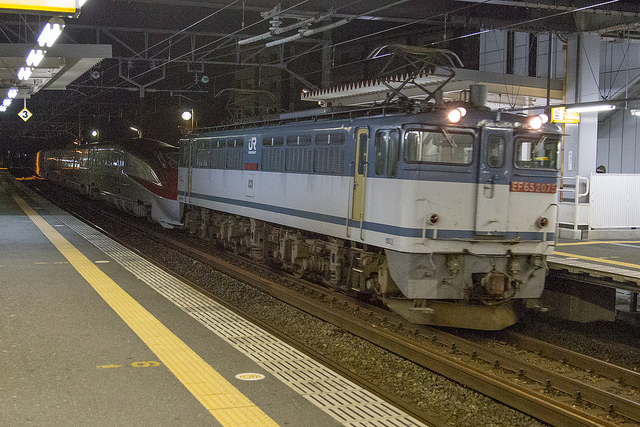
A train sits on the tracks at the train station.

A train track with railroad and no passengers

A parked train inside an empty train station.

A long train on its tracks has its lights on

A railroad trail with another train directly behind it.